Danay Suárez

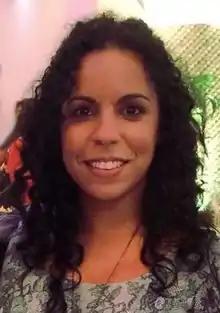
Suárez in 2014

Danay Suárez (born Danay Suárez Fernández, 1985) is a Cuban R&B and hip hop singer. She has gained attention in Europe, mainly in France.